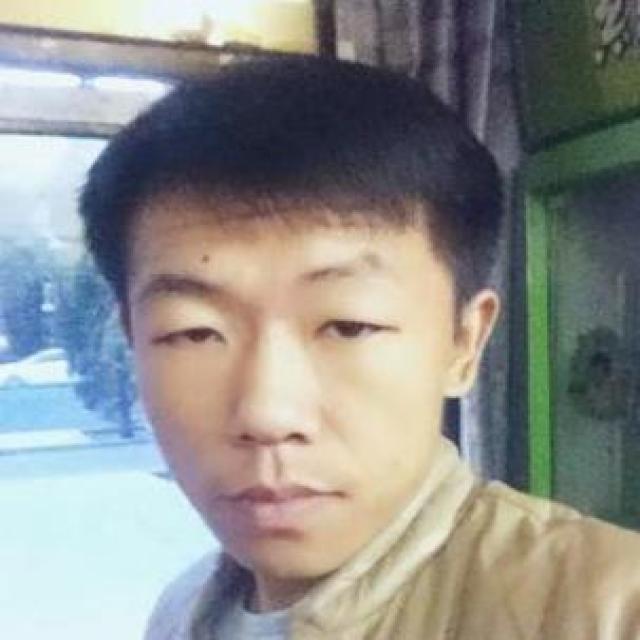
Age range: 21-44